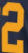
Number: 2